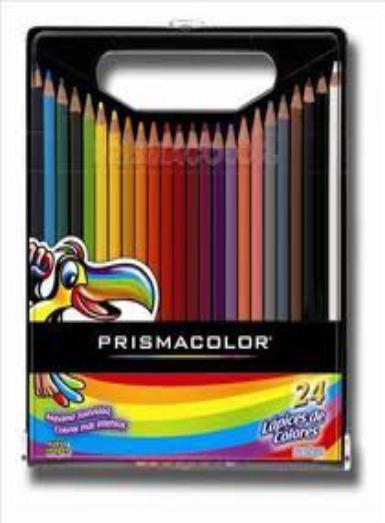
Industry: Necessities